Sylvan Kalib

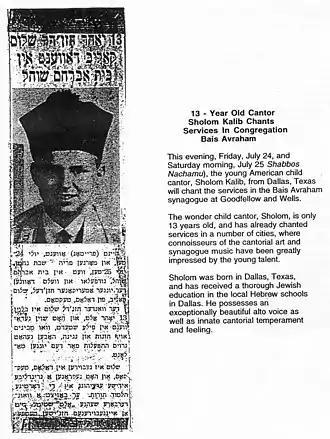
Child Hazzan Sholom Kalib, circa 1942

Kalib's parents were immigrants from Ukraine who met and married in Dallas, Texas. His father was a furniture finisher by trade who acquired notable musical skill during his youth in Russia through exposure to his brother's cantorial training. Consequently, Kalib's first musical training was with his father. From him, Kalib acquired not only a solid foundation in rudimentary musicianship but also in the traditions and sanctity of the Eastern European synagogue. Thus, during his youth in Dallas, he mastered the skills of music notation and solfeggio, learned to chant from the Torah, and functioned as a child chazzan. This duality of music theory and music of the synagogue proved to be the core of Kalib's life and work.